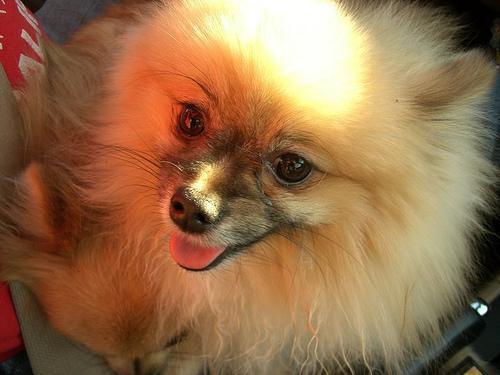
Pomeranian